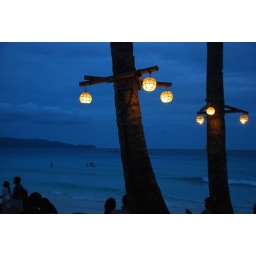
sitting around the table at the beach cross-legged... with twinkling moonlight on the sea... kamikaze @ pat, boston @ pat... walking on the beach...